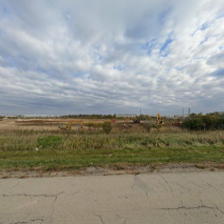
Label: streetView